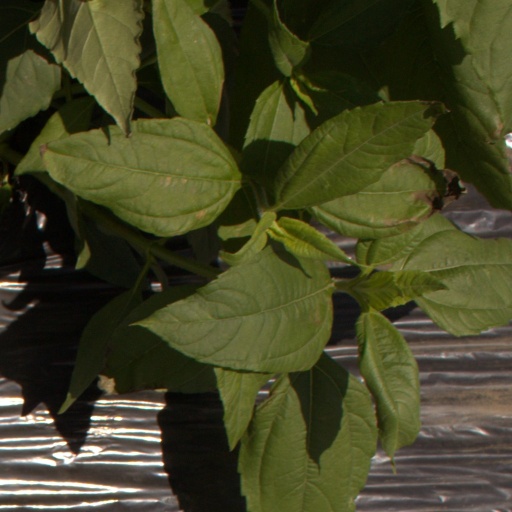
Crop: Jerusalem artichoke